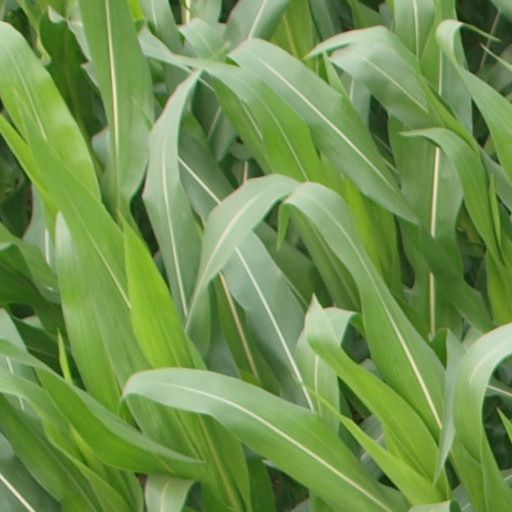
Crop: maize; corn